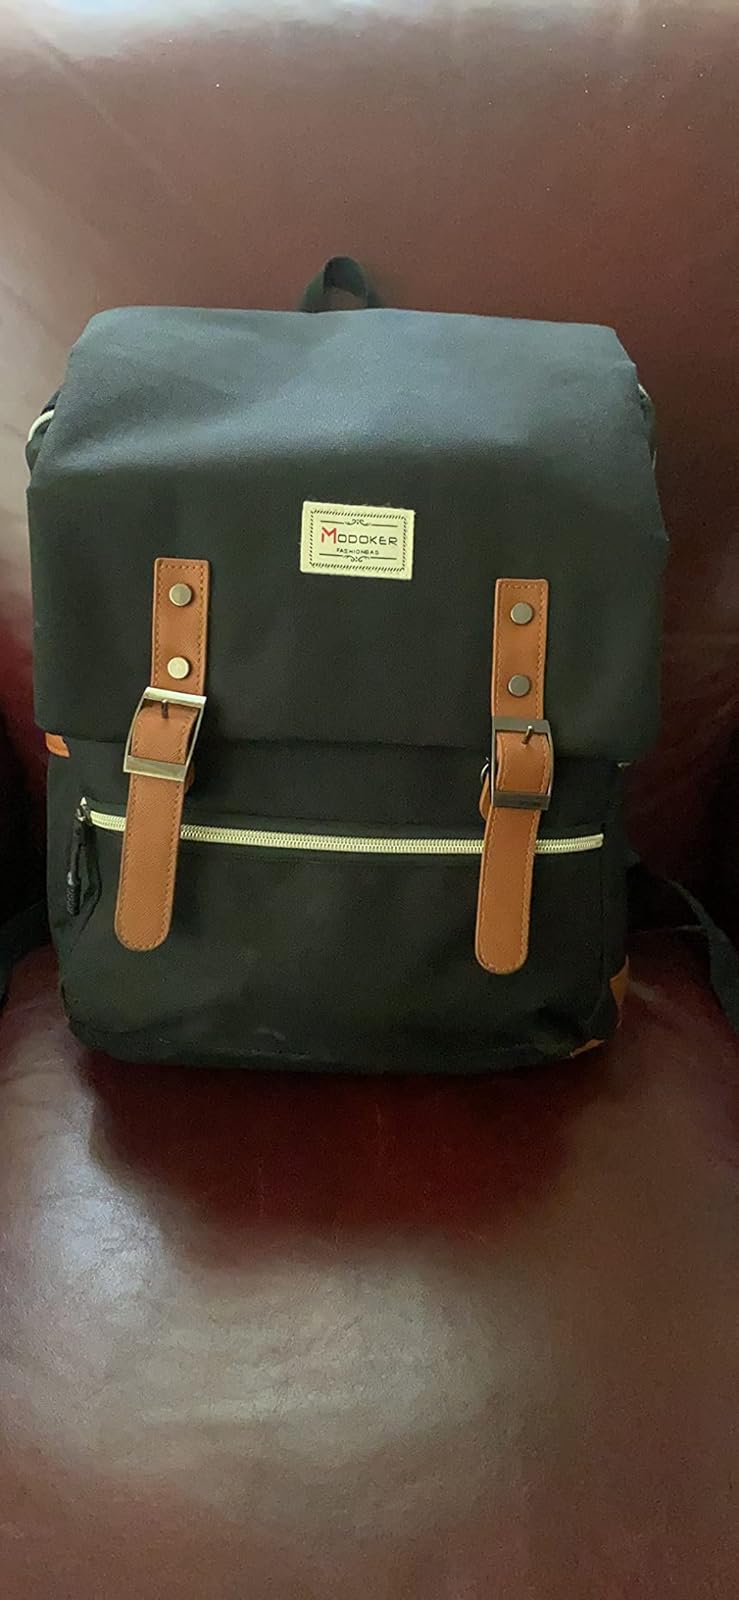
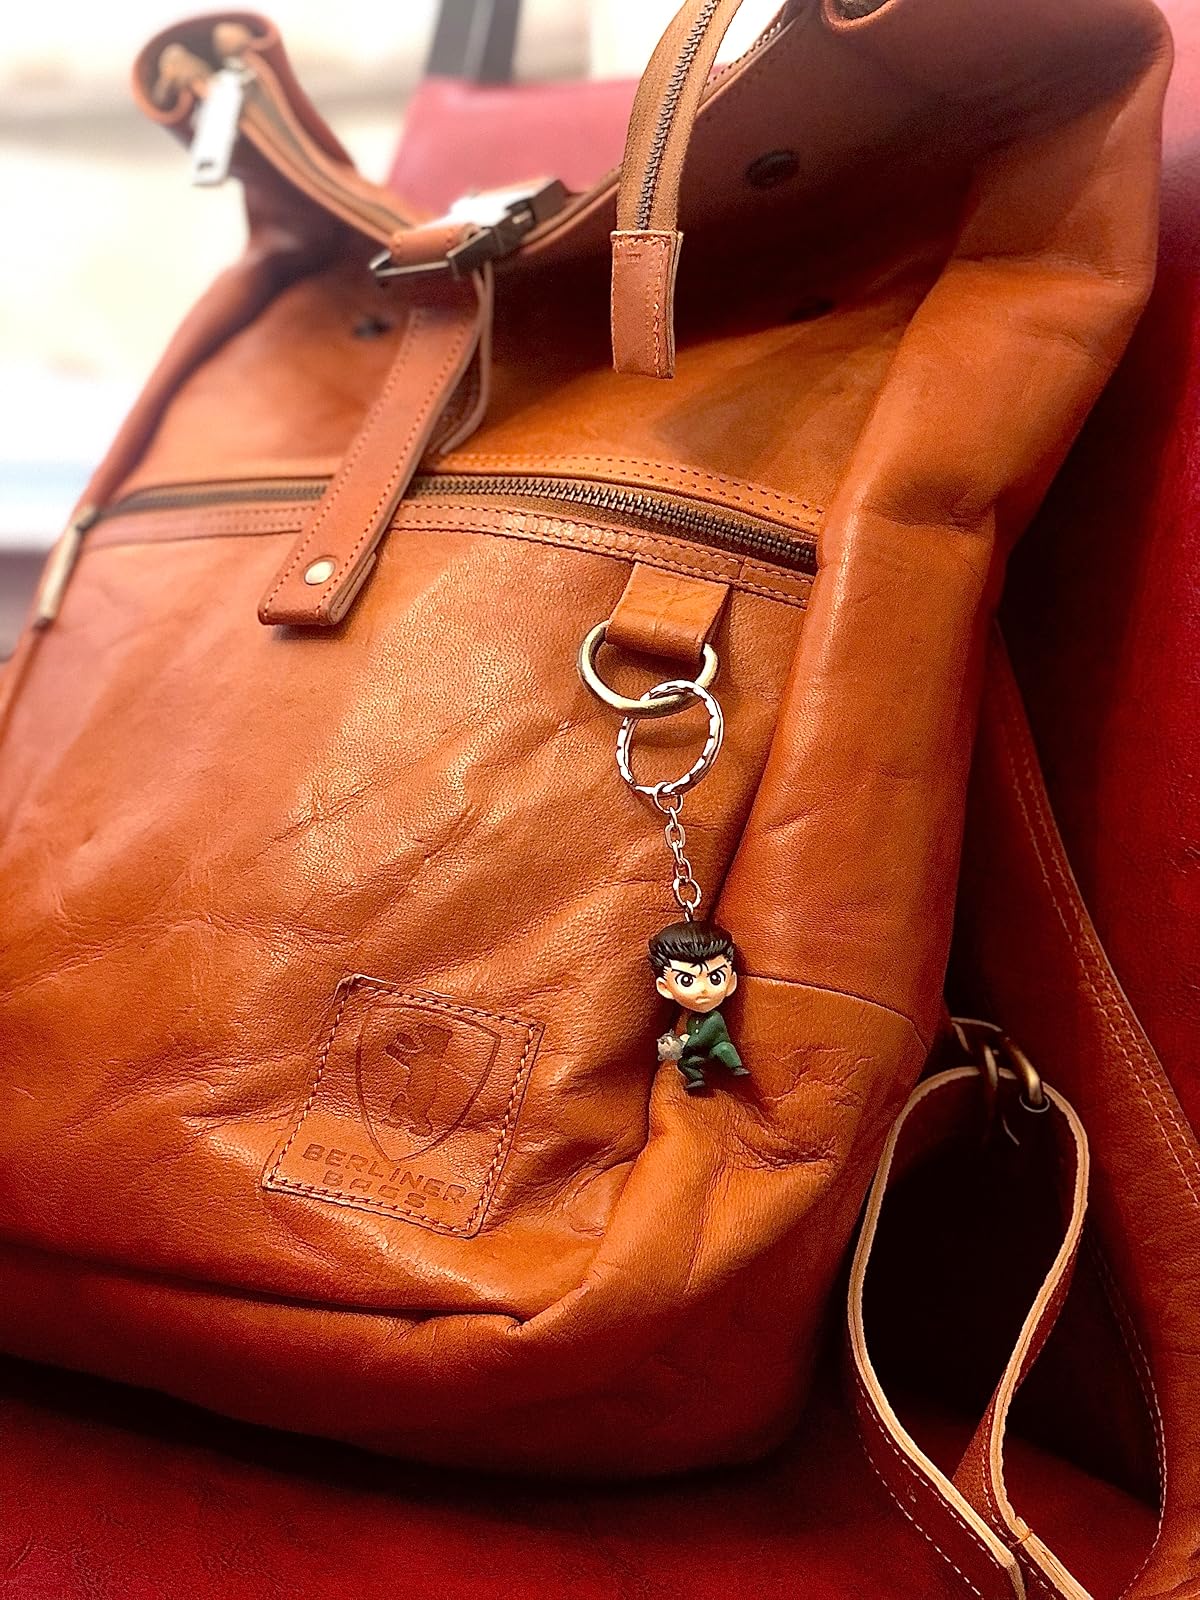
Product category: bag
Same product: no